Timeline of quantum computing and communication

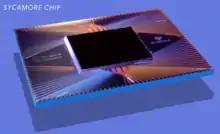
Google Sycamore quantum computer processor in 2019

28 August – Quantum engineers working for Google report the largest chemical simulation on a quantum computer – a Hartree–Fock approximation with a Sycamore computer paired with a classical computer that analyzed results to provide new parameters for a 12-qubit system.